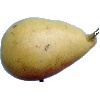
Label: Pear 2